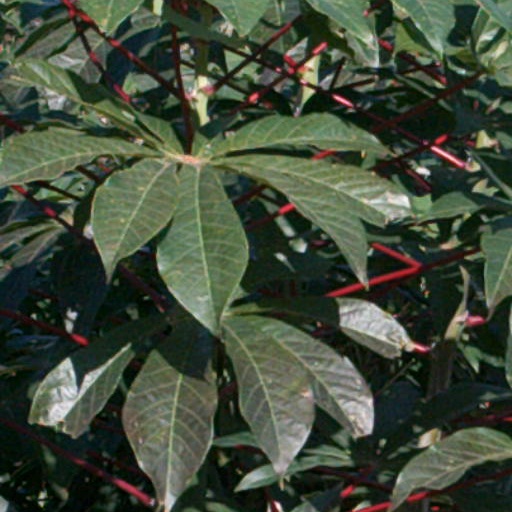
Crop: cassava